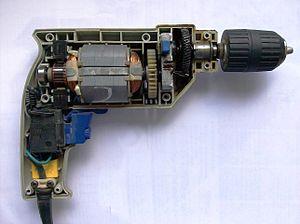
Une perceuse ou foreuse est un outil qui sert à percer ou tarauder des trous dans différents matériaux à l'aide de forets. Les perceuses modernes sont l'aboutissement de plusieurs siècles de technologie. Les vilebrequins sont apparus dans les ateliers de menuisiers et chez les charpentiers vers le XVᵉ siècle. Les perceuses manuelles à engrenage datent du XIXᵉ siècle, et c'est vers la fin du XIXᵉ siècle que sont apparues les premières perceuses électriques.